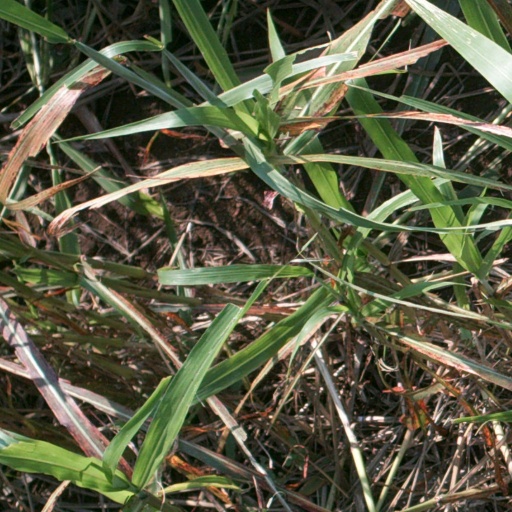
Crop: sorghum